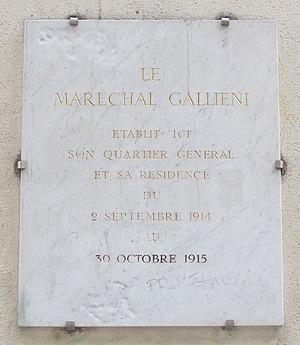
Plaque sur la façade du lycée Victor-Duruy (Paris, 7e), indiquant que le maréchal Gallieni en fit son quartier général et sa résidence en 1914-1915.
Le lycée Victor-Duruy à Paris est un lycée public du 7ᵉ arrondissement. Il comprend également un collège. Cet établissement public a été créé sous le Second Empire. Il accueille principalement les élèves du « district Ouest ».